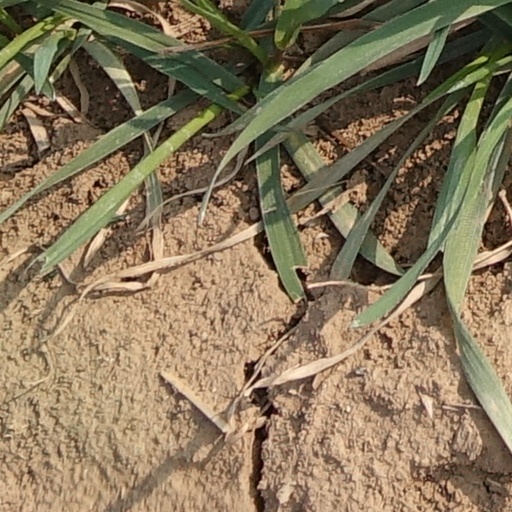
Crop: wheat